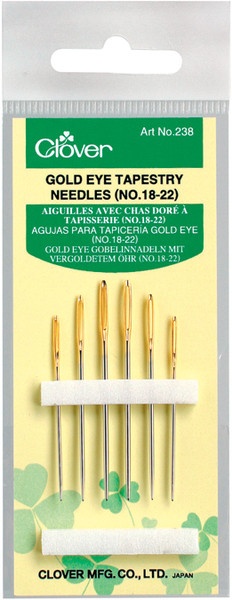
Gold Eye Tapestry Needles-Size 18/22 6/Pkg
Brand: Dollar Days
Gold Eye Tapestry Needles-Size 18/22 6/Pkg. CLOVER-These needles have blunt points ideal for slipping between fabric yarn and ribbons without splitting fibers. Use with wool thick embroidery cotton ribbons on canvas or open mesh fabrics. Used in ribbon work to prevent snagging. Size: Assorted. 6/package., UPC: 0-51221-40318-7
Category: Arts & Entertainment > Hobbies & Creative Arts > Arts & Crafts > Art & Crafting Tools > Needles & Hooks > Sewing Machine Needles